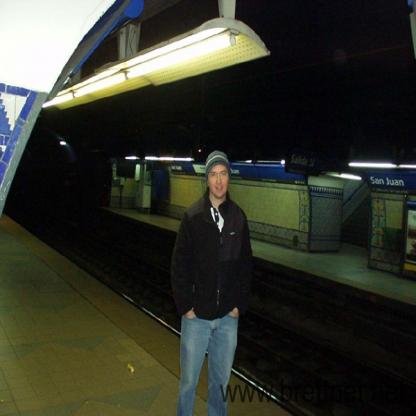
Scene: Indoor